Collegiate wrestling

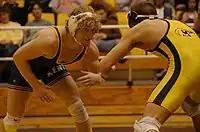
At the start of the first period (the referee flips a coin in the second period, and the winner may choose between the 3 positions), the two wrestlers start in the neutral (standing) position, as shown.

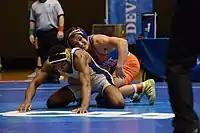
Usually at the start of the second and third periods, both wrestlers start in the "referee's position", a term for top and bottom wrestling. The wrestler in bottom position starts with hands spread out above top starting line and knees behind back starting line. The wrestler in top position starts with one hand on the abdomen and the other on the opponent's elbow.

A match is a competition between two individual wrestlers of the same weight class. The match consists of three periods totaling seven minutes in college matches (with an overtime round if necessary if the score is tied at the end of regulation).